Harvard Stadium

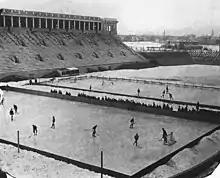
Ice hockey game at Harvard Stadium, 1910

Early in its existence two ice rinks were built on the stadium during the winter months for the men's ice hockey team. The Stadium served as the home for the hockey team until World War I.